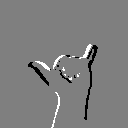
ASL letter: y